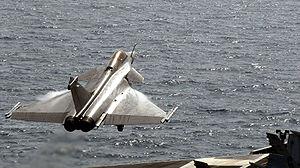
La Marine nationale est la marine de guerre de la République française. C'est une des composantes des Forces armées avec l'Armée de terre, l'Armée de l'air, la Gendarmerie nationale et les services de soutien interarmées.